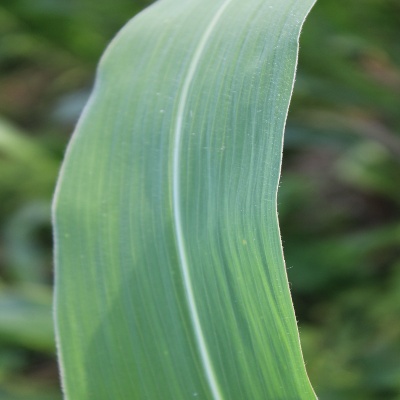
Crop: Maize
Condition: healthy